Iosif Iosifovich Charlemagne

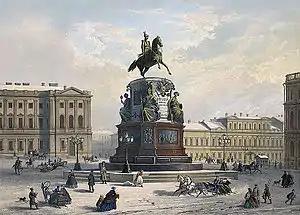
Monument to Nicholas I

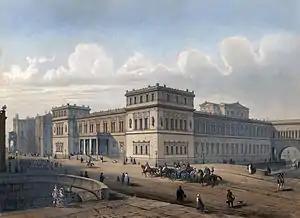
The New Hermitage

Iosif Iosifovich Charlemagne, or Sharleman (Russian:Иосиф Иосифович Шарлемань, 13 April 1824, Saint Petersburg - 8 May 1870, Saint Petersburg) was a Russian architect and painter of French ancestry; son of the architect Iosif Ivanovich Charlemagne.